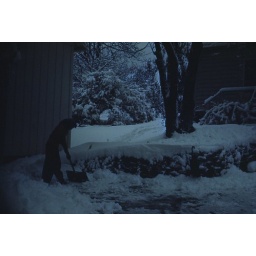
109-Ginny shoveling snow by rock wall (very cloudy)